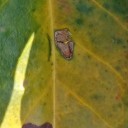
Label: Miner